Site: brandenburg
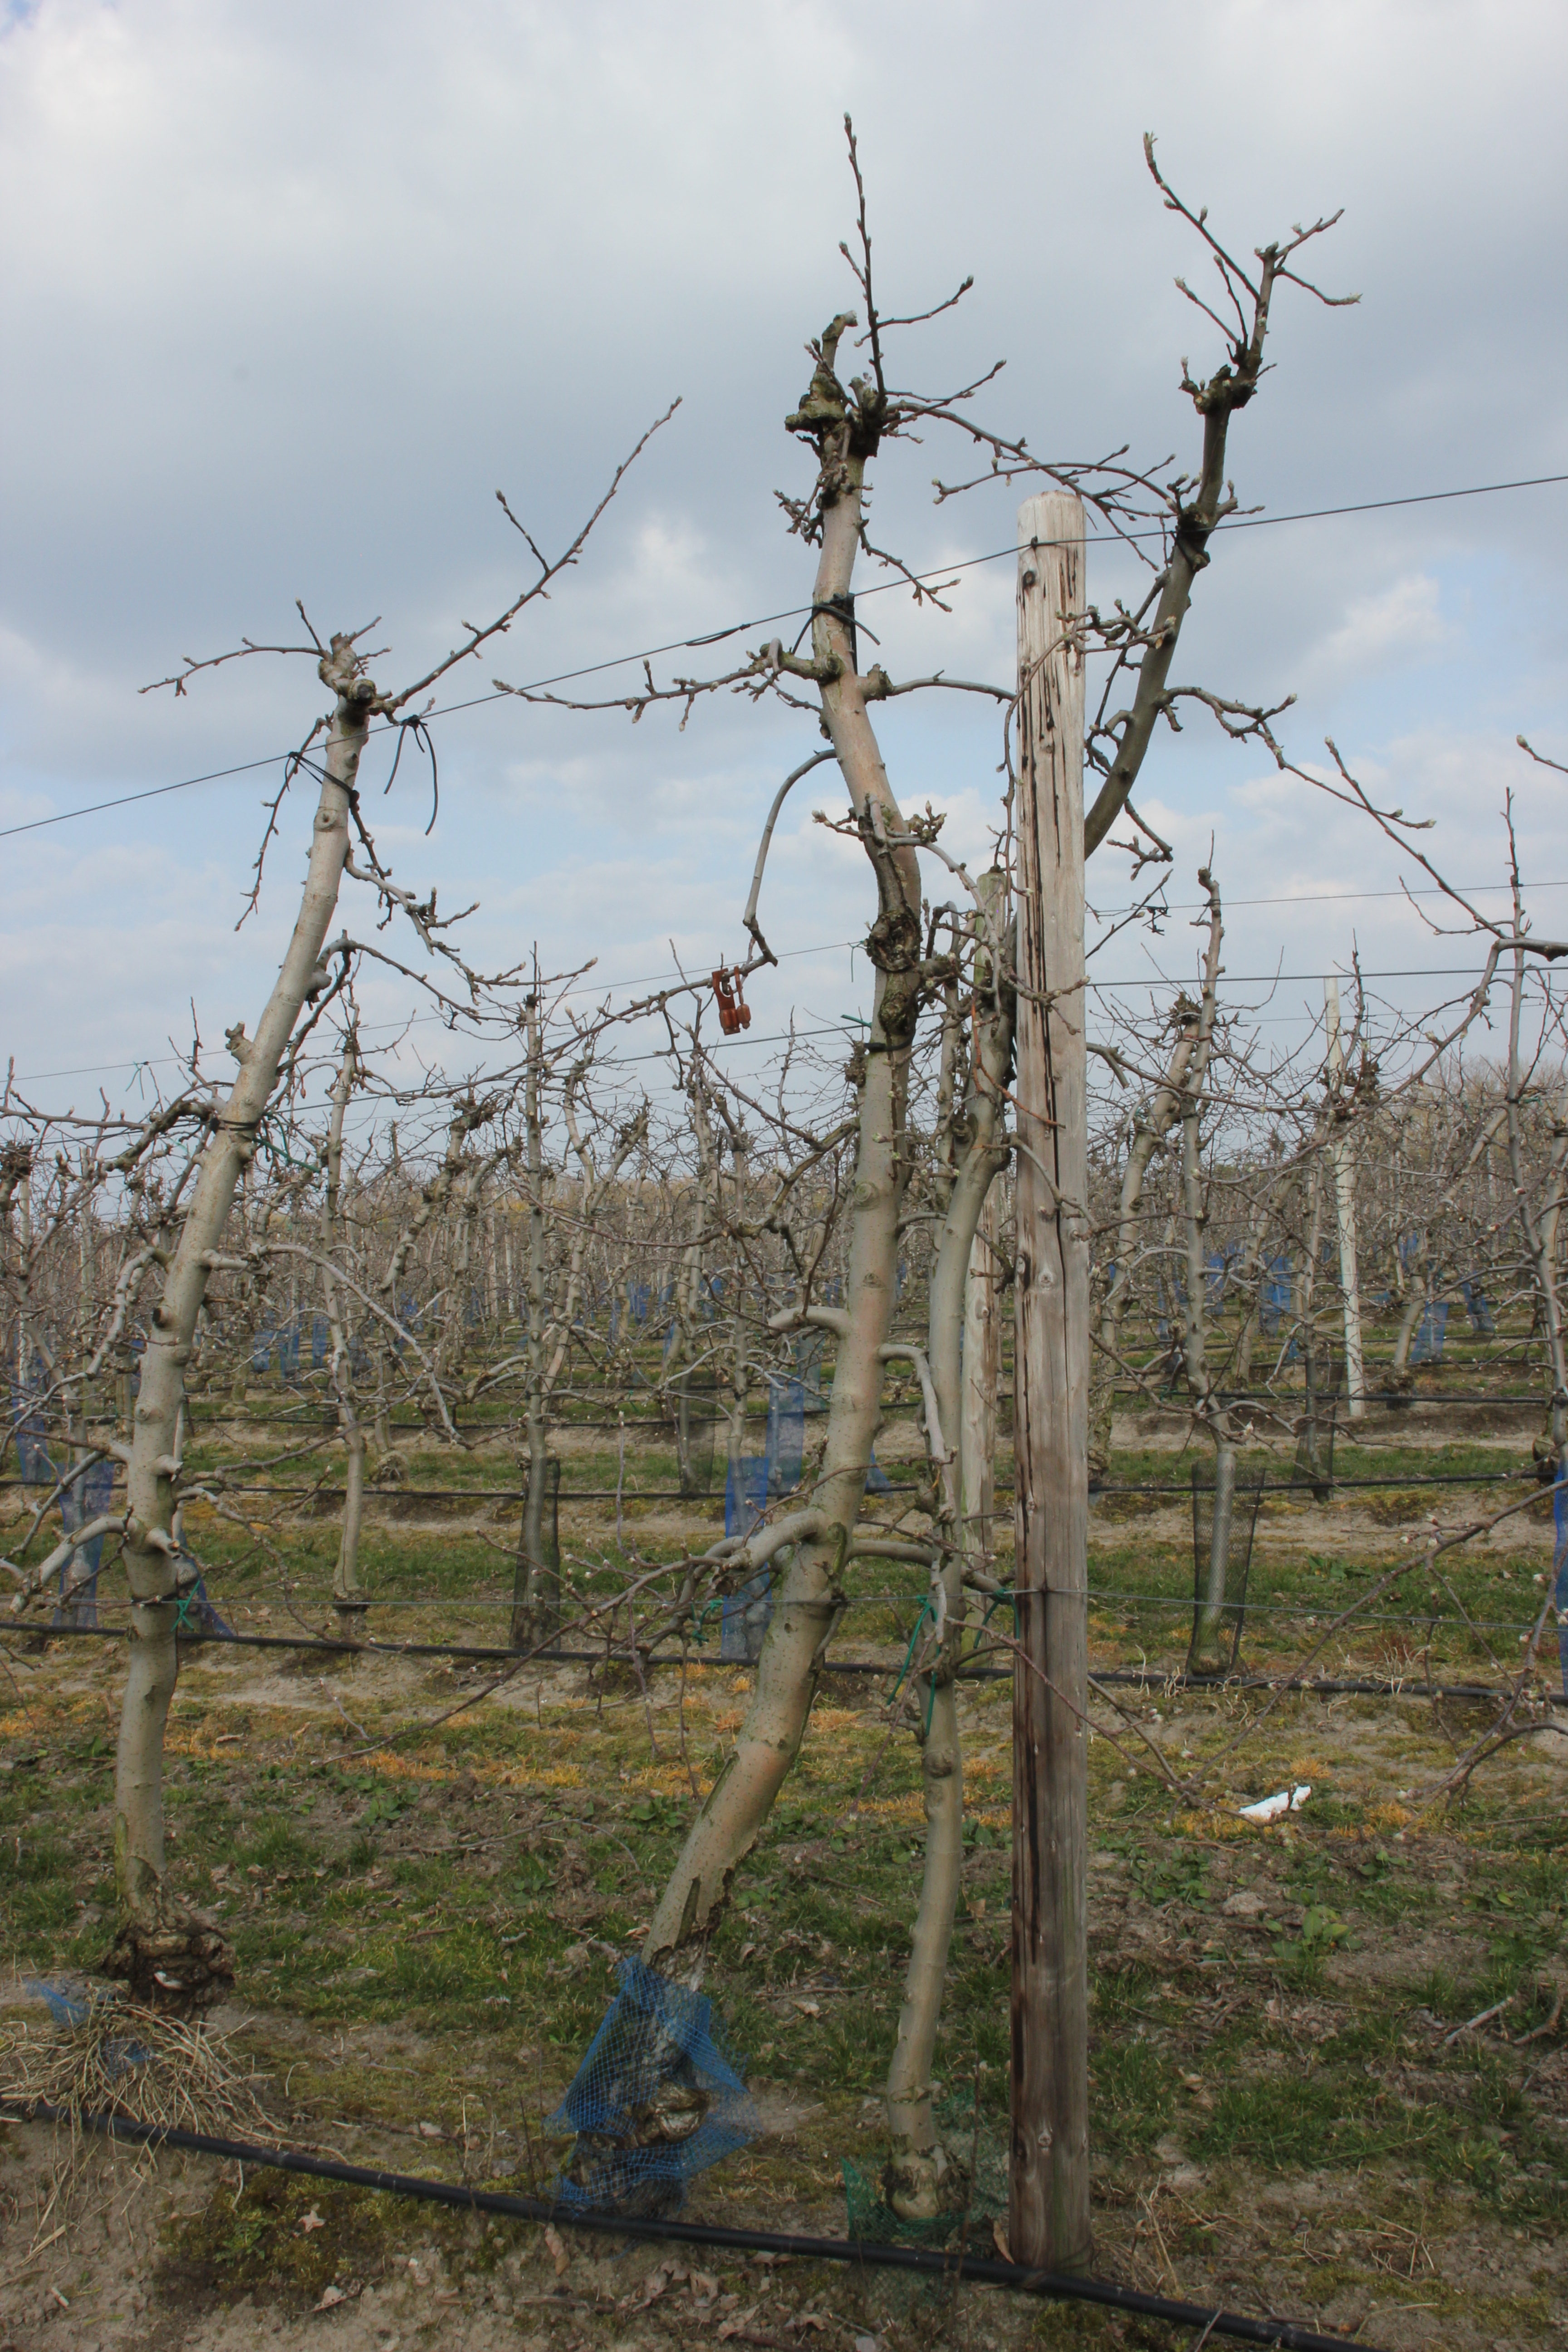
Growth stage (BBCH 03): Bud development